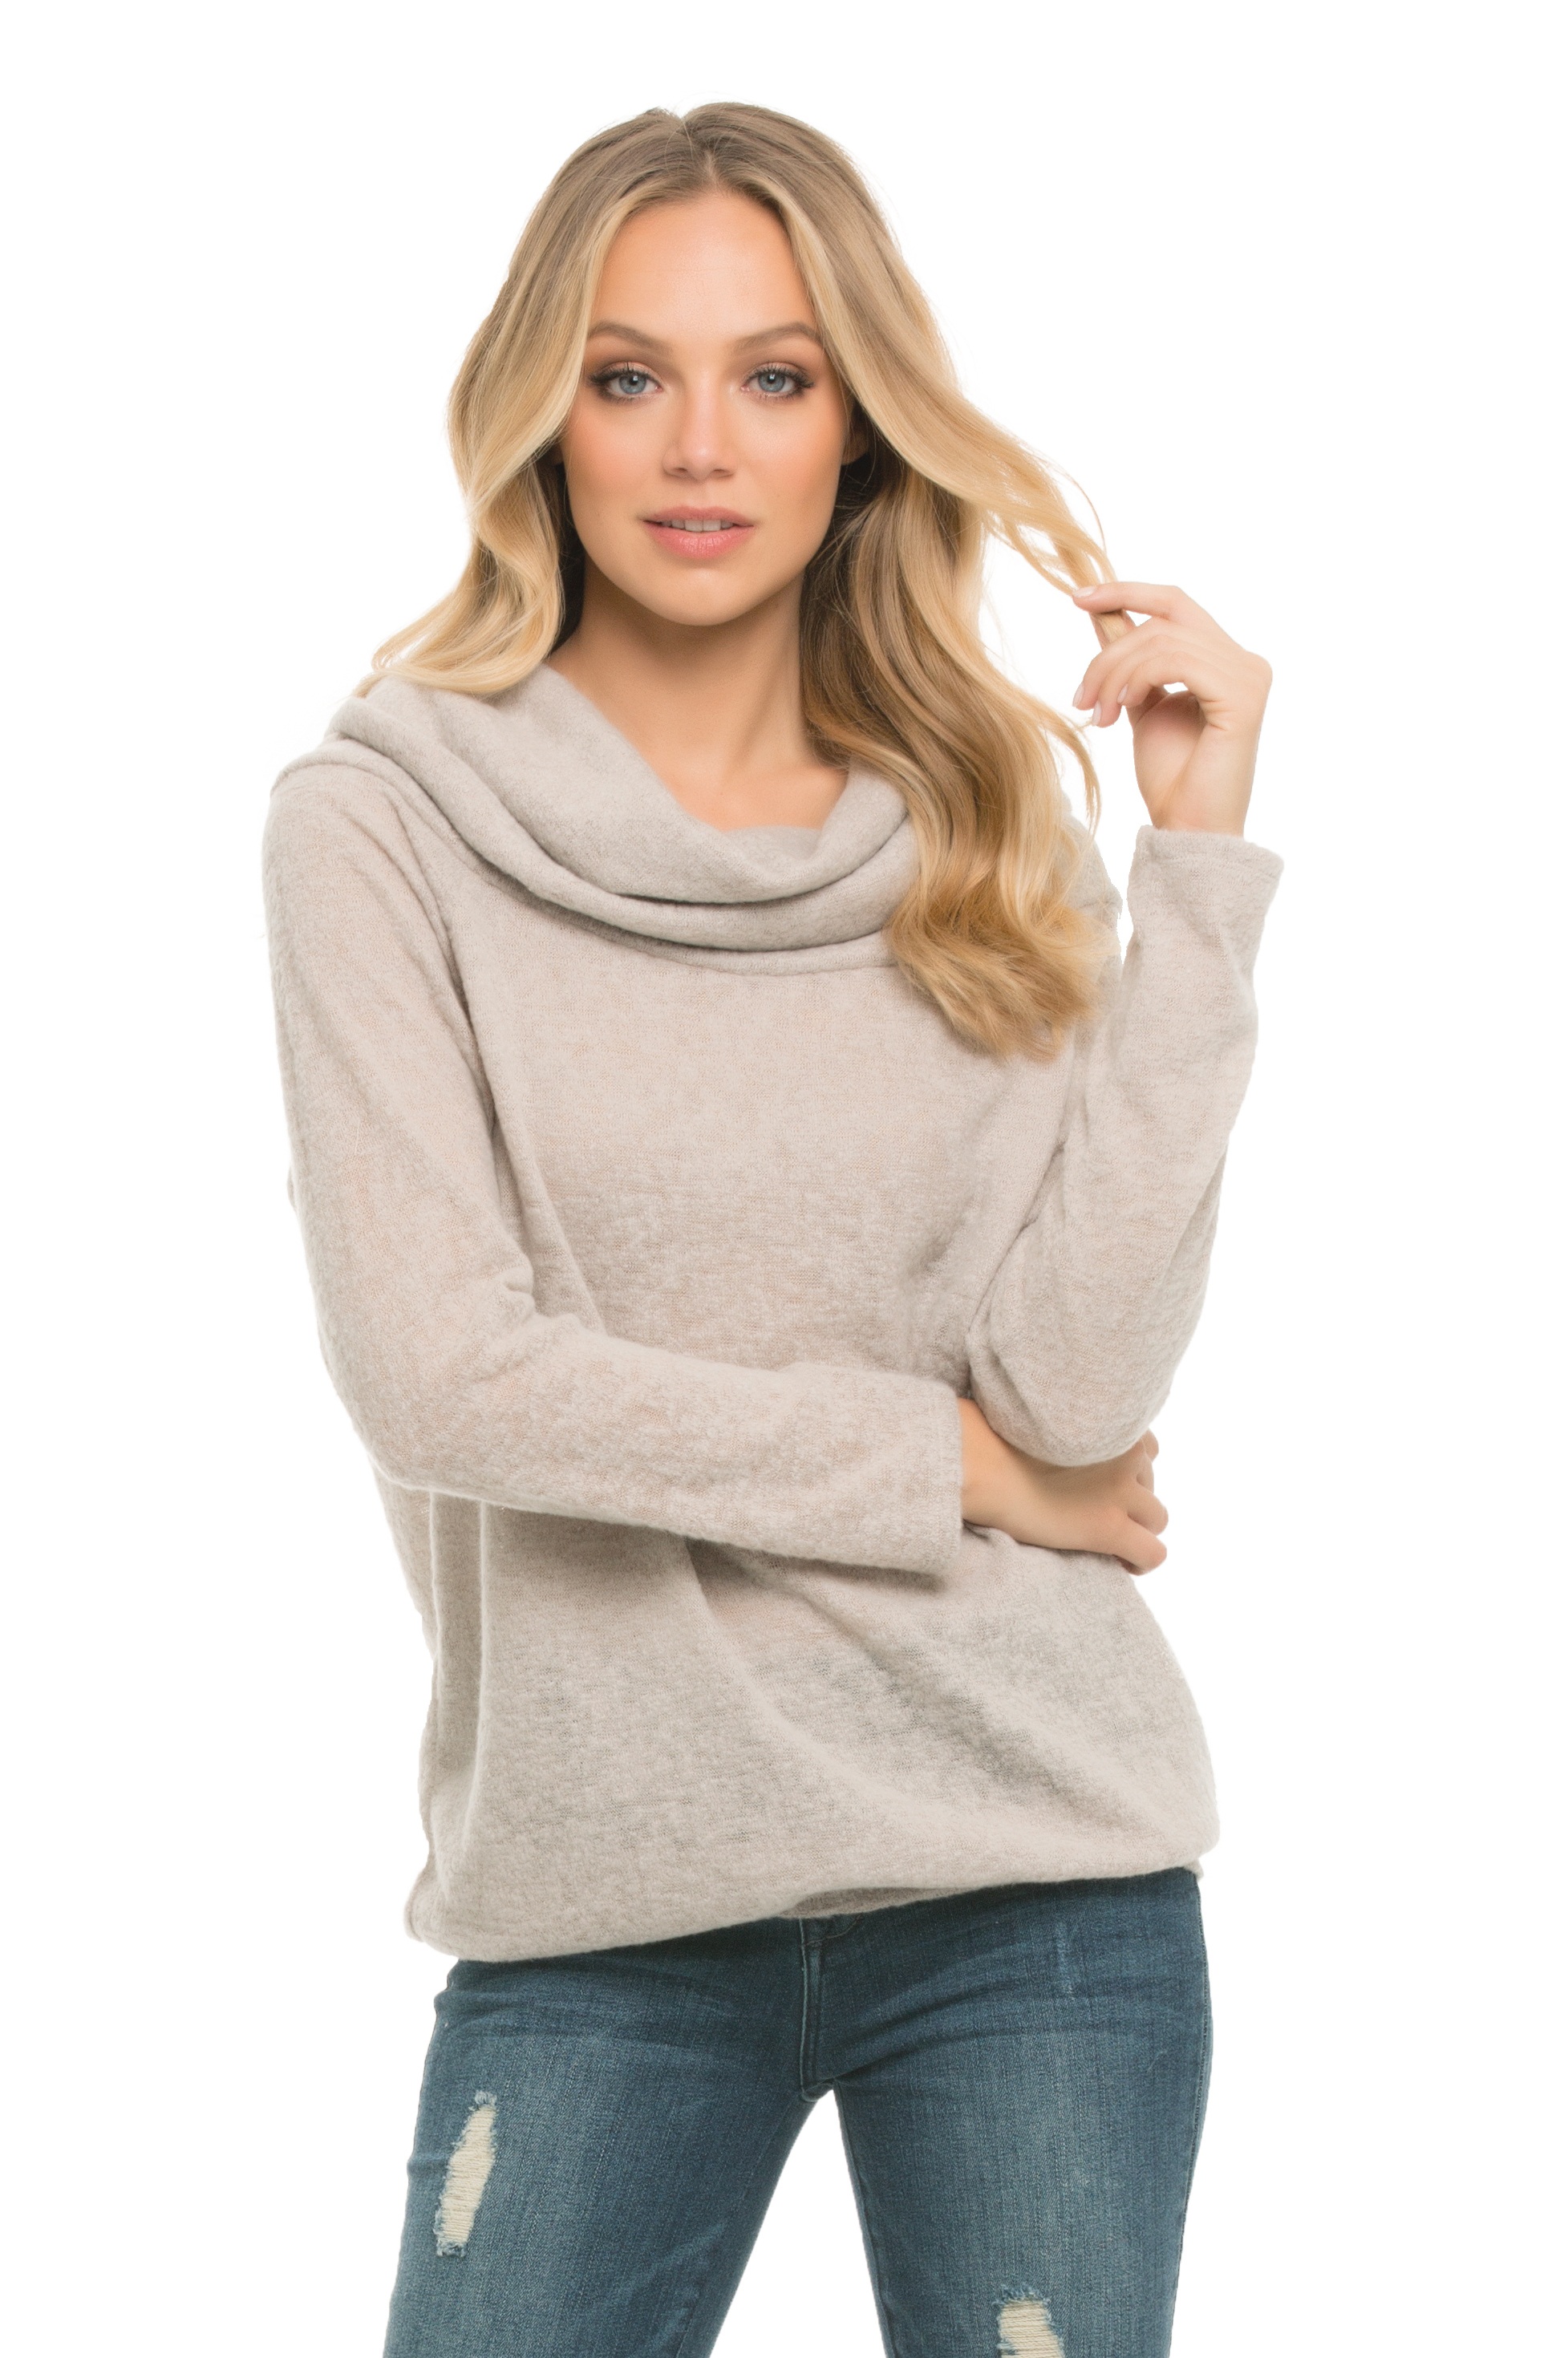
girl, woman, female, standing, fashion, clothing, leisure, outerwear, sweater, caucasian, textile, beige, neck, beauty, beautiful, blond, pocket, blouse, sleeve, photo shoot, t shirt